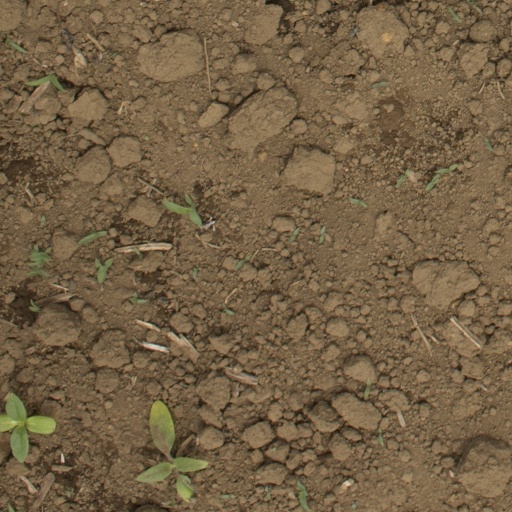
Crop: Jerusalem artichoke